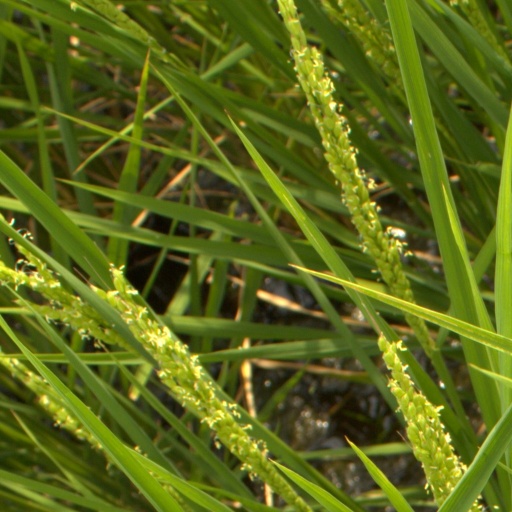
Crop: rice